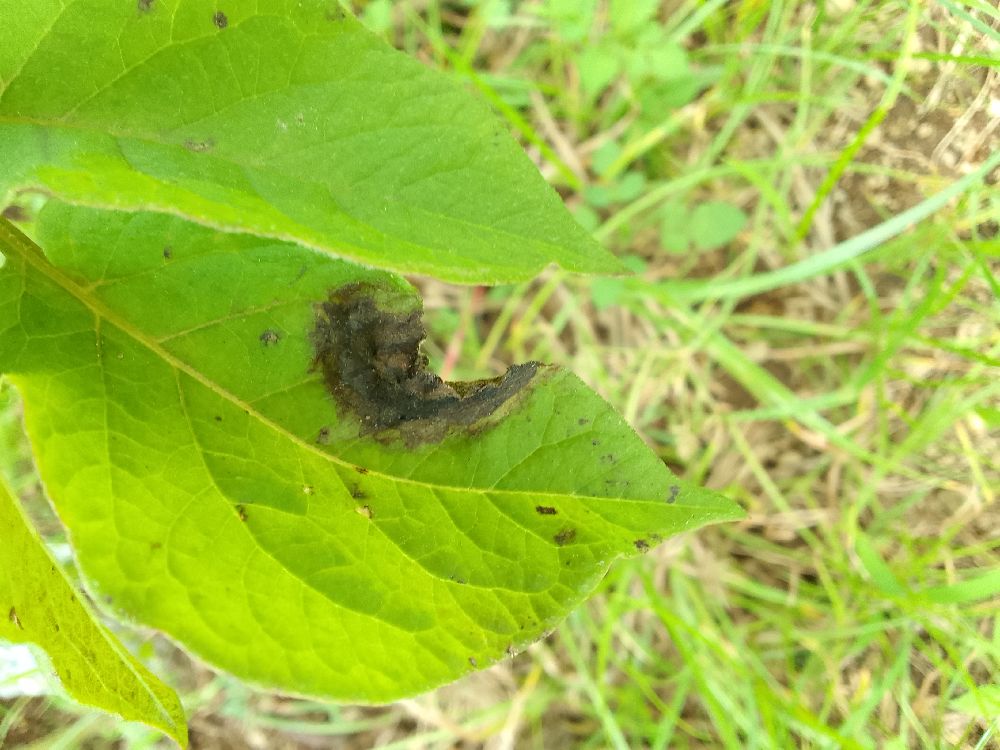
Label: Late blight